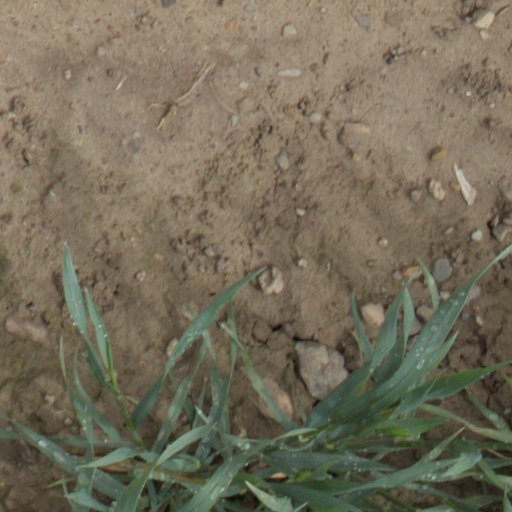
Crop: wheat